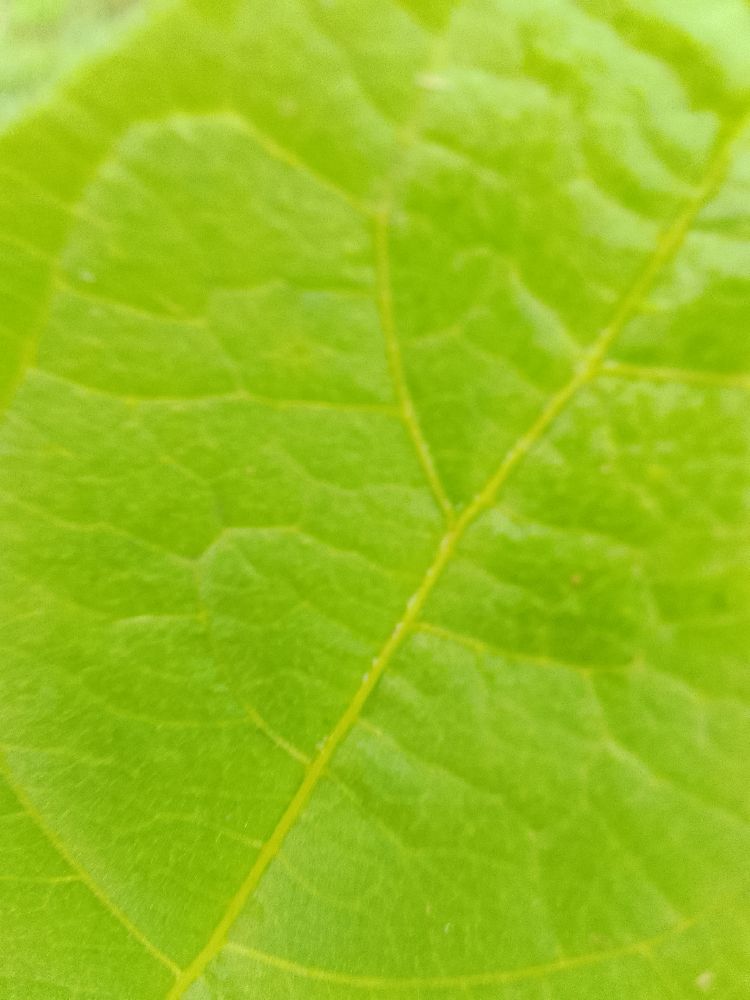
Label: healthy